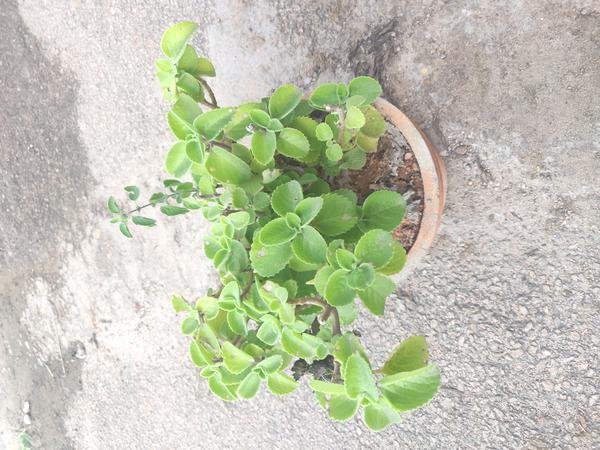
Plant: Doddapatre